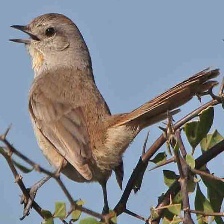
Species: AUSTRAL CANASTERO
Scientific name: ASTHENES ANTHOIDES